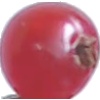
Label: redcurrant